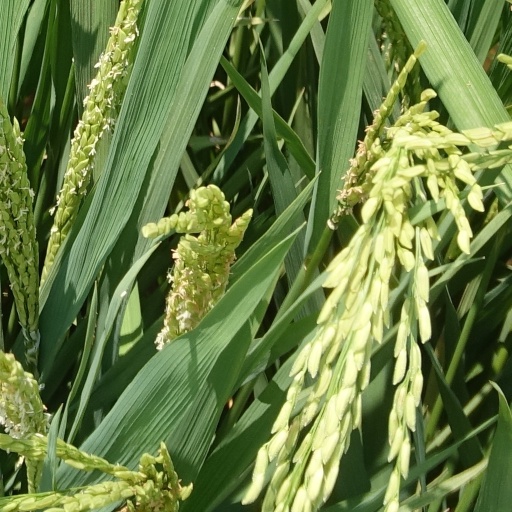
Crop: rice